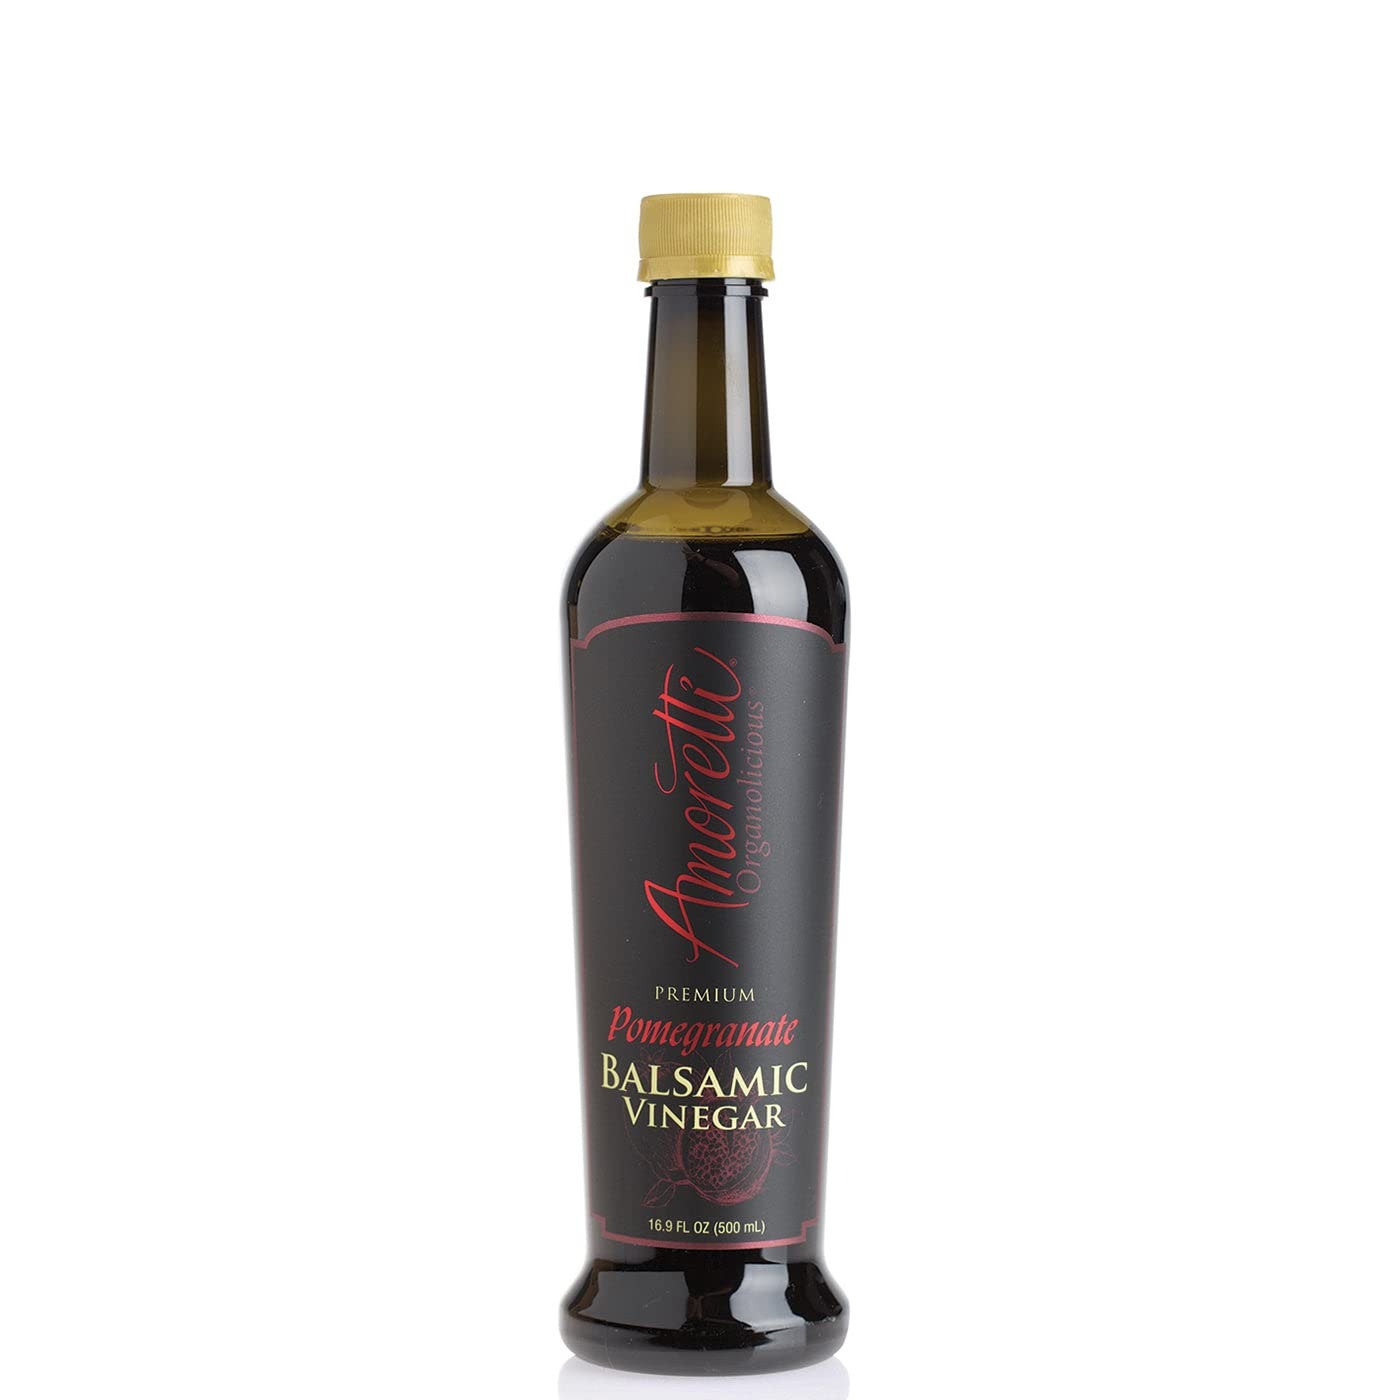
Item Name: Amoretti - Aged Pomegranate Balsamic Vinegar - 500 ml
Bullet Point 1: Item #: 222-P
Bullet Point 2: Made of rich concentrated & aged pomegranate
Bullet Point 3: Delicious sweet-tart flavor
Bullet Point 4: One of the few kosher balsamic vinegars on the market
Bullet Point 5: Natural, Gluten Free, Vegan, Preservative- and GMO-free, Sodium-free
Product Description: Tart, Sweet, AgedAmoretti's Aged Pomegranate Balsamic Vinegar contains no sulfites and finds the perfectly delicate balance between tart and sweet. Intensely concentrated and unmistakably delicious, our Aged Pomegranate Balsamic Vinegar is perfect for use as a marinade for meat and vegetables, as a topping over salads, used in specialty cocktails, or even drizzled over fresh, ripe strawberries!Product DetailsItem #: 222-PMade of rich concentrated & aged pomegranateDelicious sweet-tart flavorOne of the few kosher balsamic vinegars on the marketNatural, Gluten Free, Vegan, Preservative- and GMO-free, Sodium-freeItem #: 222-PMade of rich concentrated & aged pomegranateDelicious sweet-tart flavorOne of the few kosher balsamic vinegars on the marketNatural, Gluten Free, Vegan, Preservative- and GMO-free, Sodium-freeApplicationsDrizzle over salads & fresh fruit or sautéed vegetables. Glaze over seafood, poultry, or meats. Dip: Use as a dipping sauce with your favorite entrées.For the Saucier. Get creative in making sauces or marinades.
Value: 16.9
Unit: Fl Oz

Price: 36.44